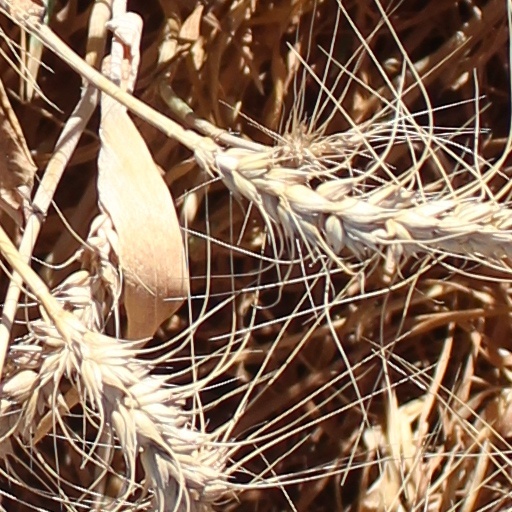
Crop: wheat